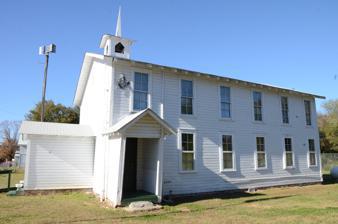
Building: Chester Masonic Lodge and Community Building
Country: United States of America
Year built: 1942
United States historic place Chester Masonic Lodge and Community Building U.S. National Register of Historic Places Location in Arkansas Show map of Arkansas Location in United States Show map of the United States Location Jct. of Front and Dickson Sts., Chester, Arkansas Coordinates 35°40′51″N 94°10′34″W / 35.68083°N 94.17611°W / 35.68083; -94.17611 Area 0.9 acres (0.36 ha) Built 1942 Architect Emory Seratt Architectural style Plain traditional NRHP reference No. 00000150 Added to NRHP March 3, 2000 The Chester Masonic Lodge and Community Building is a historic community building in Chester, Arkansas .  It is a two-story rectangular wood-frame structure, designed to house a church and community space on the ground floor, and Masonic lodge facilities on the upper floor.  It was built in 1942, replacing a 1903 building of similar function that stood at another location and was torn down to build a school.  Significant elements of the old building (most notably its windows and parts of its framing) were reused in the construction of the new building. The building was listed on the National Register of Historic Places in 2000. See also National Register of Historic Places listings in Crawford County, Arkansas References Media related to Chester Masonic Lodge and Community Building at Wikimedia Commons